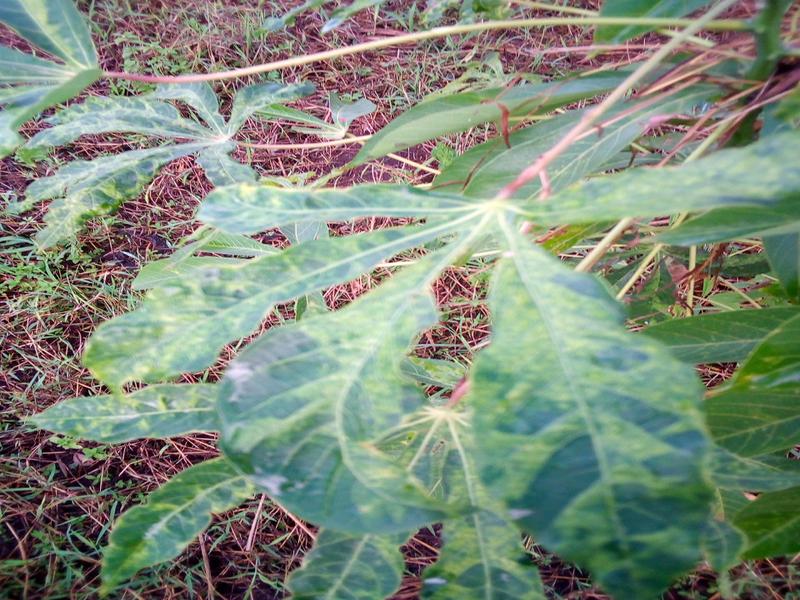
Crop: cassava
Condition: mosaic_disease